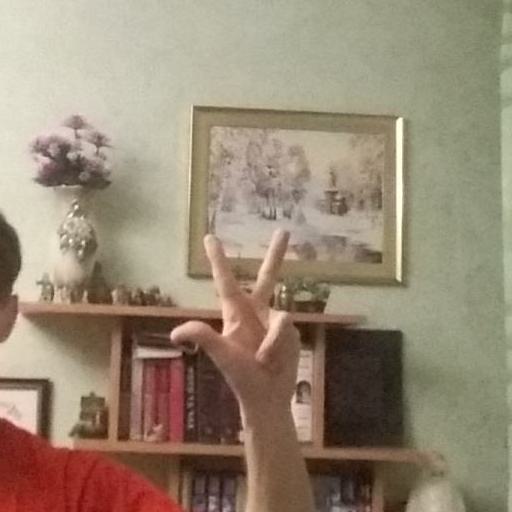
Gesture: three2